Fred de Gresac

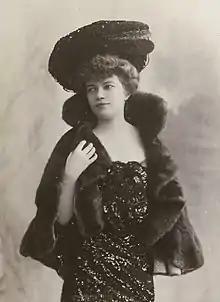
Fred de Gresac by Jean Reutlinger

Fred de Gresac (died February 20, 1943), born Frédérique Rosine de Grésac, was a French librettist, playwright and screenwriter. She was the wife of opera singer Victor Maurel.